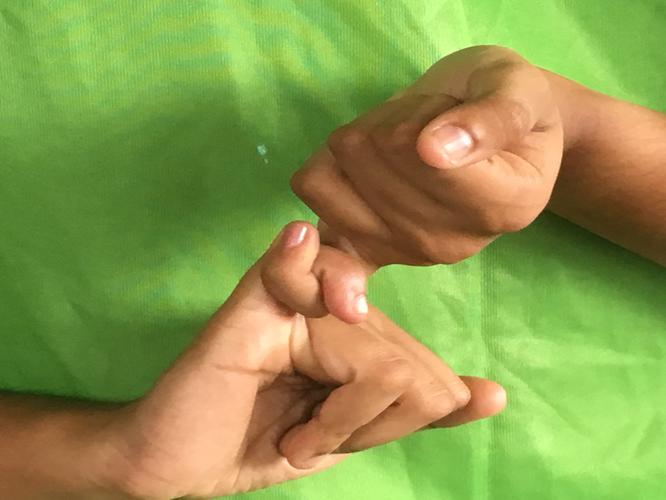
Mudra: Kilaka
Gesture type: double_hand